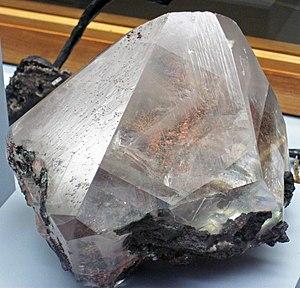
Le cuivre natif est un minéral métallique, un corps simple de formule chimique Cu de la catégorie élément natif et une espèce cristalline naturelle correspondant à l'élément cuivre, de symbole Cu.